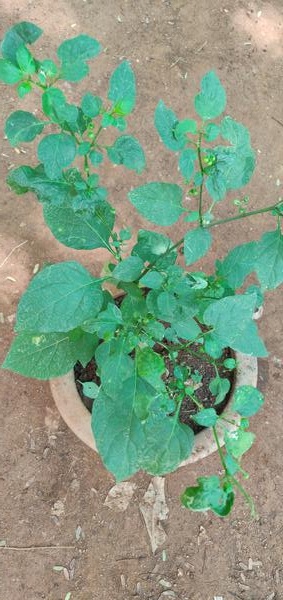
Plant: Nagadali